Open Mic UK

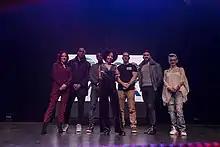
2019 Winner Natalie Lindi with the judges

The Open Mic UK 2019 Grand Final was again held at indigo at The O2 in London on Saturday 1 February. North London singer-songwriter Natalie Lindi was the